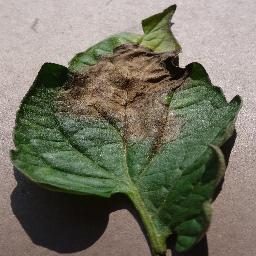
Label: Tomato___Late_blight